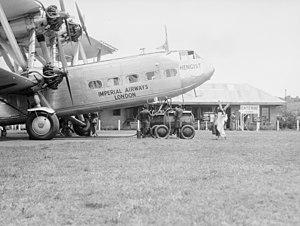
L'aéroport international d'Entebbe est un aéroport ougandais desservant la ville d'Entebbe. C'est le principal aéroport international de l'Ouganda. Il est situé sur les rives du lac Victoria et à environ 35 km de la capitale Kampala.